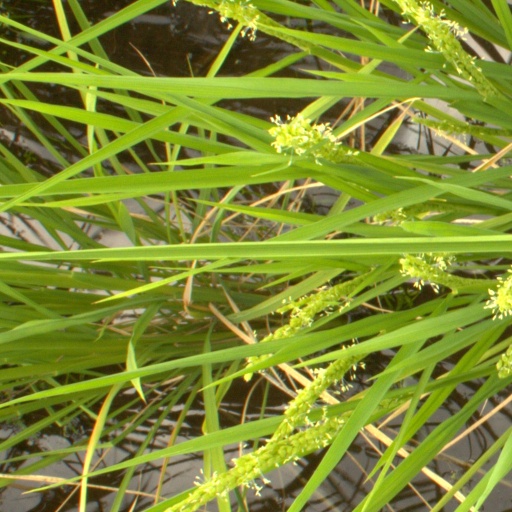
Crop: rice